Octavia Hill

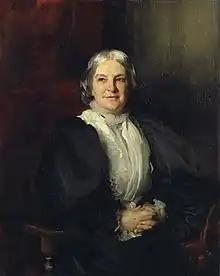
Octavia Hill by John Singer Sargent, 1898

Octavia Hill (3December 183813August 1912) was an English social reformer and founder of the National Trust. Her main concern was the welfare of the inhabitants of cities, especially London, in the second half of the nineteenth century. Born into a family of radical thinkers and reformers with a strong commitment to alleviating poverty, she herself grew up in straitened circumstances owing to the financial failure of her father's businesses. Home educated by her mother, she worked from the age of 14 for the welfare of working people.